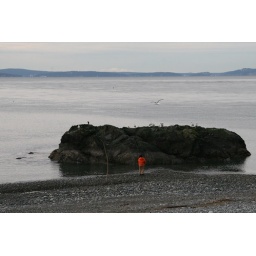
Little person in orange